Wokingham Town Hall

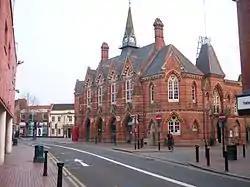
Wokingham Town Hall

Wokingham Town Hall is a municipal building in Wokingham, Berkshire, England. The building is the meeting place of Wokingham Town Council and is a Grade II* listed building.